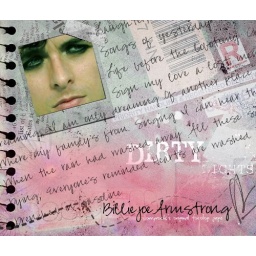
White paper in a red background